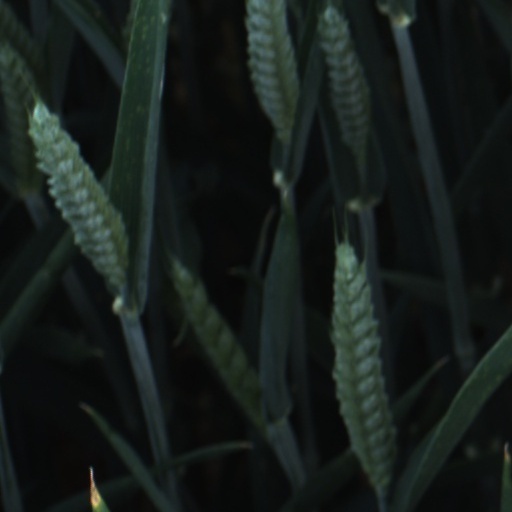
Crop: wheat